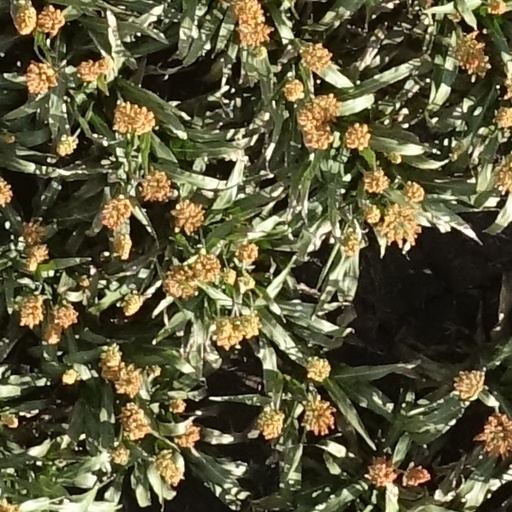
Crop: sorghum